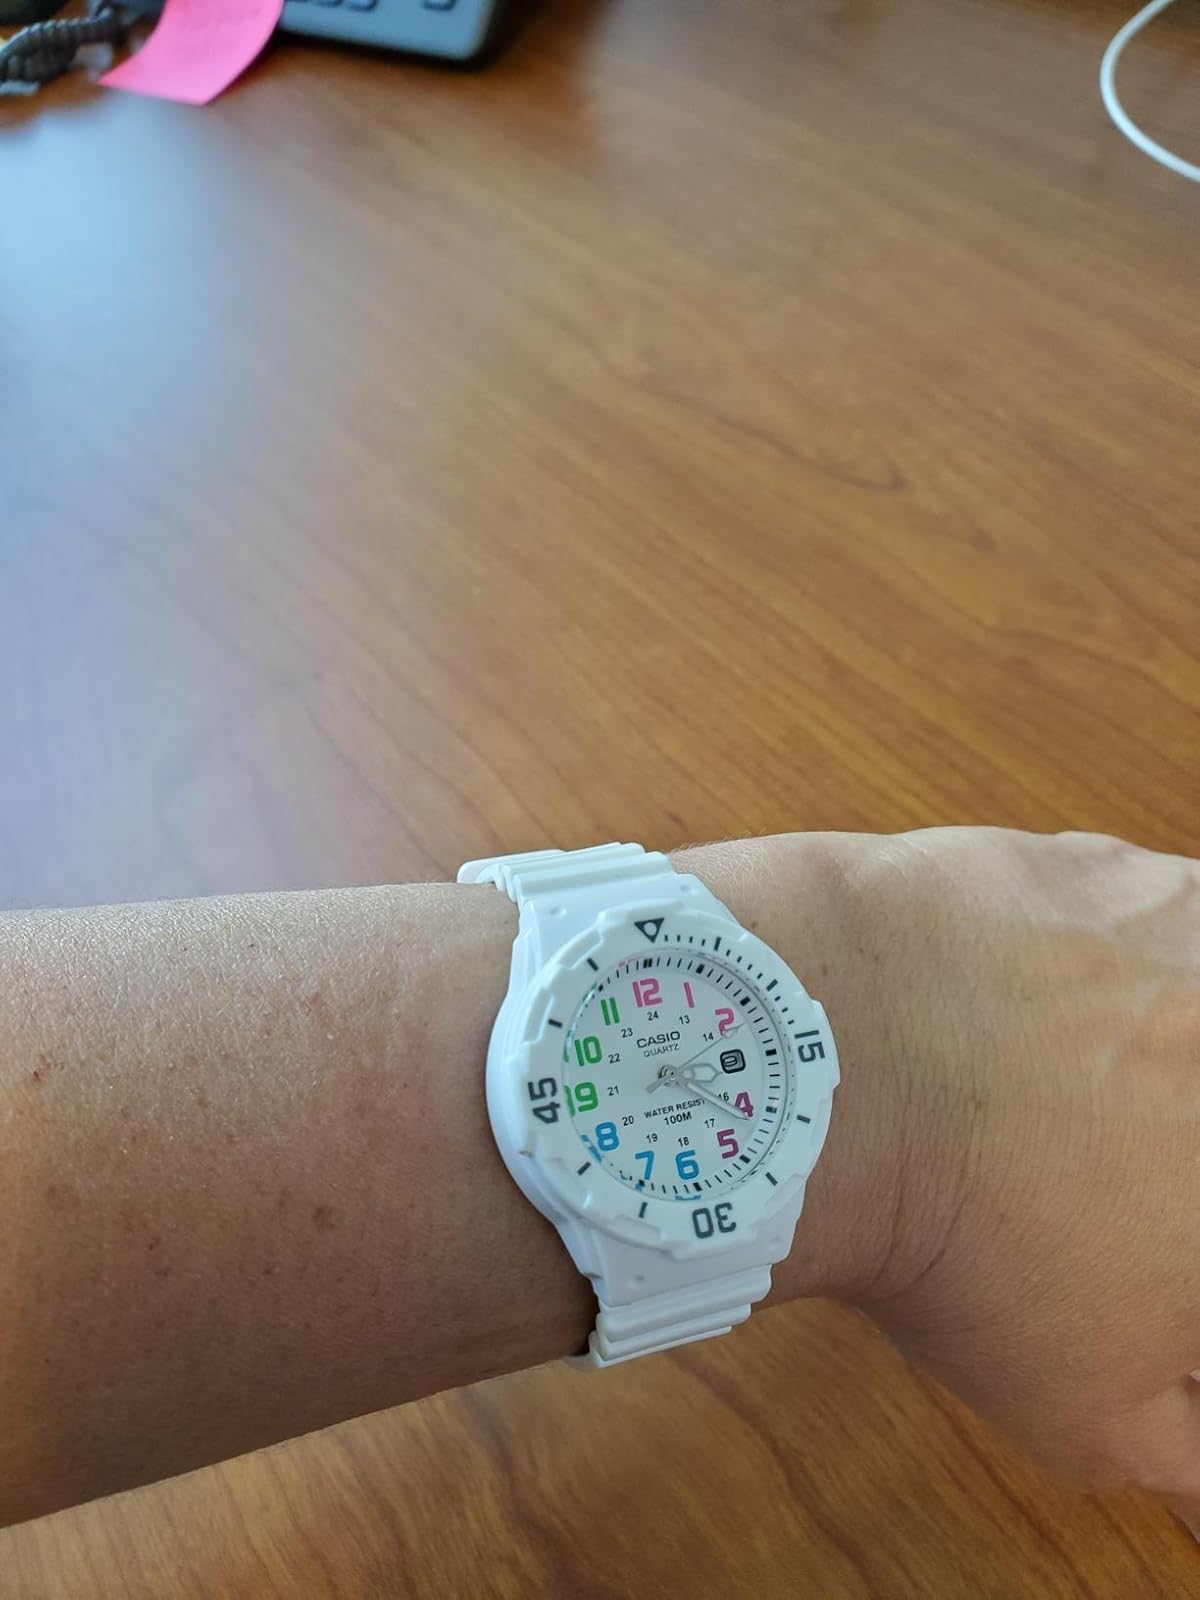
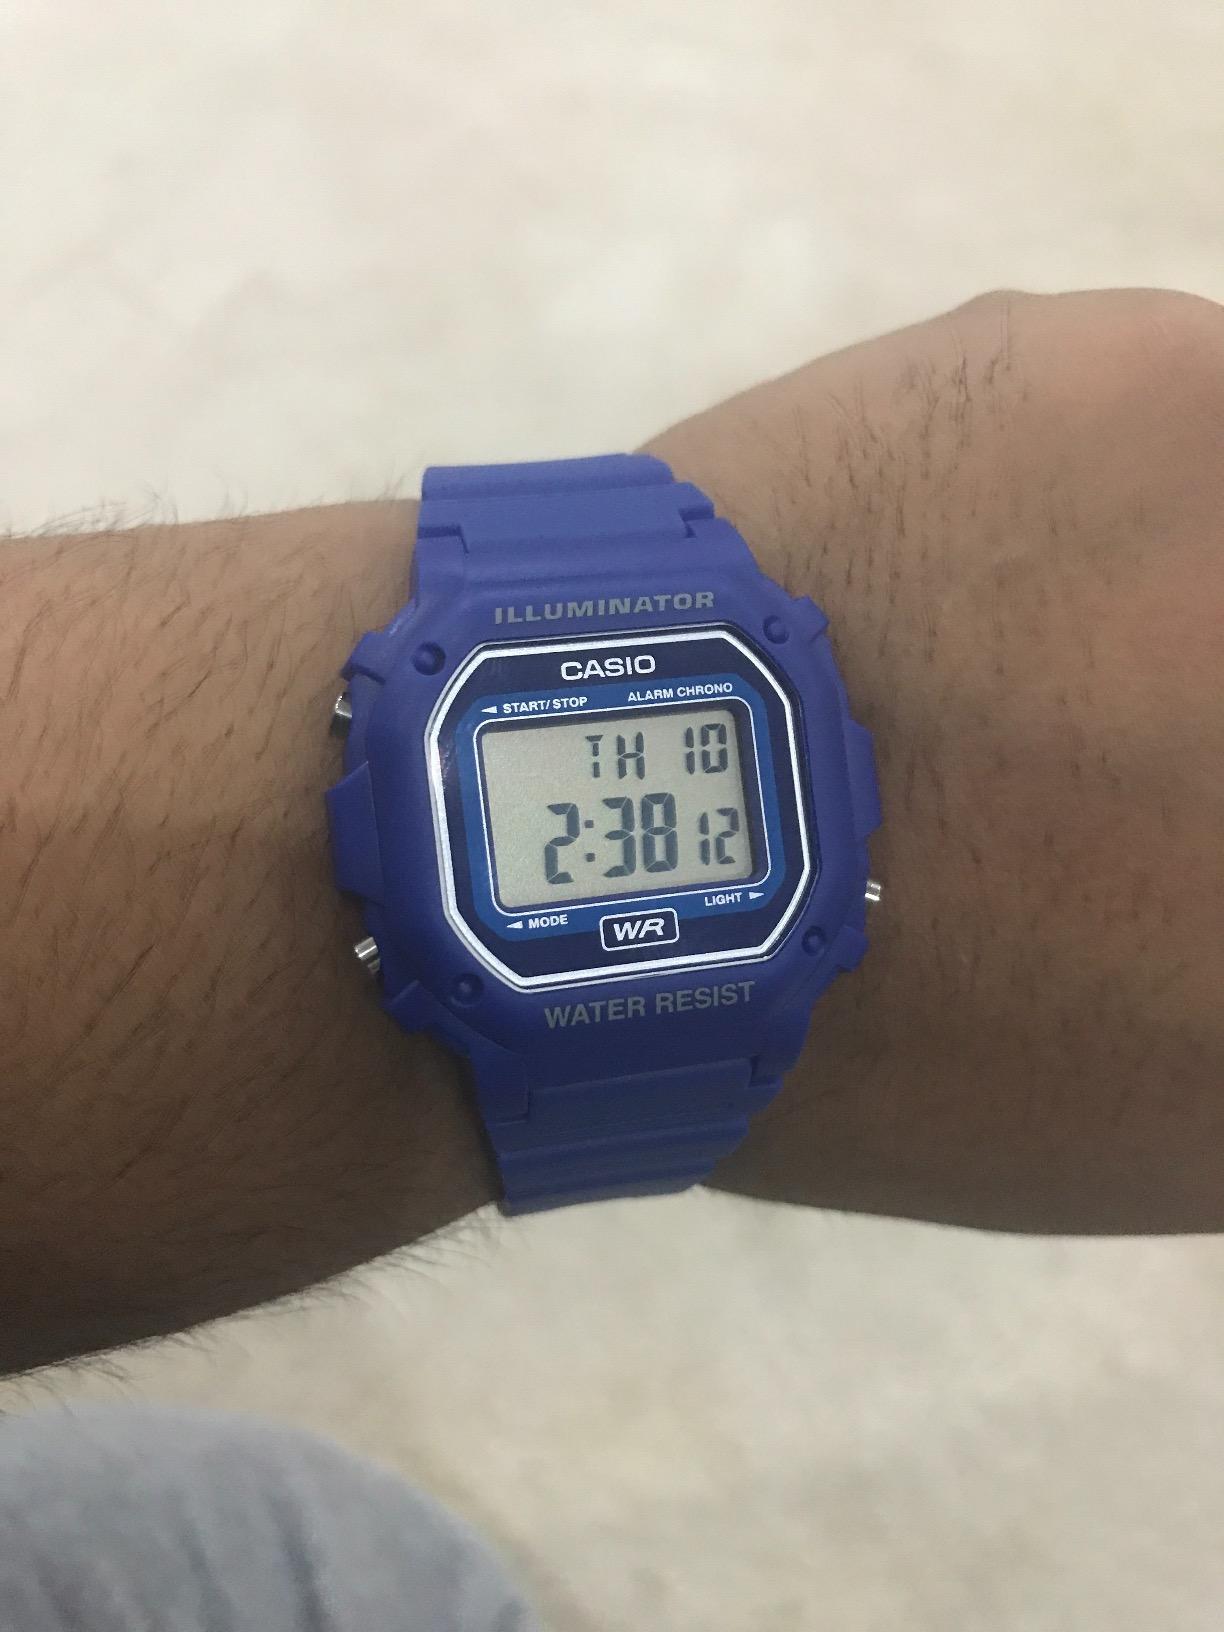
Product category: accessories_watch
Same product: no